National Road

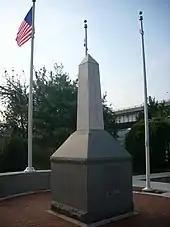
Marker at the start of the Cumberland National Road

Construction of the Cumberland Road (which later became part of the longer National Road) was authorized on March 29, 1806, by Congress. The new Cumberland Road would replace the wagon and foot paths of the Braddock Road for travel between the Potomac and Ohio Rivers, following roughly the same alignment until just east of Uniontown, Pennsylvania. From there, where the Braddock Road turned north towards Pittsburgh, the new National Road/Cumberland Road continued west to Wheeling, Virginia (now West Virginia), also on the Ohio River.